Hurricane Dennis

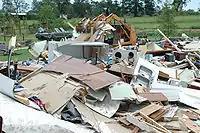
A house destroyed by high winds in Alabama

When Hurricane Dennis moved into southeastern Alabama, it produced hurricane-force winds in inland areas of the state. The highest wind gust in the state was 77 mph (124 km/h), recorded on the USS "Alabama" in Mobile Bay. The heaviest rainfall from Dennis in the country was , recorded at a station near Camden. The rains caused numerous rivers to overflow, resulting in flash flooding that entered homes and covered roads up to deep. The hurricane left about US$120 million in damage in the state, with the worst effects in Escambia and Monroe counties. High winds knocked down trees, some of which fell onto houses, vehicles, and businesses. The high winds also damaged the state's cotton industry. Across the state, the storm left 291,128 people without power. A power worker died in Flomaton while making electrical repairs following the storm. In Dallas and Montgomery counties, downed trees caused an injury after hitting a vehicle, while a driver was injured in Clay County after hitting a fallen tree. Along the coast, storm tides reached at Fort Morgan, causing coastal flooding in southern Alabama. In central Alabama, floodwaters washed away several bridges, and parts of I-20 in Calhoun County were inundated. A mudslide closed a portion of Alabama State Route 5 in Dallas County near Selma. Flooding also closed portions of U.S. routes 78, 80, and 82, as well as county and local roads. Several houses, vehicles, and businesses were damaged by the fallen trees. Downed power lines sparked building fires in Greene, Randolph, and Russell counties.